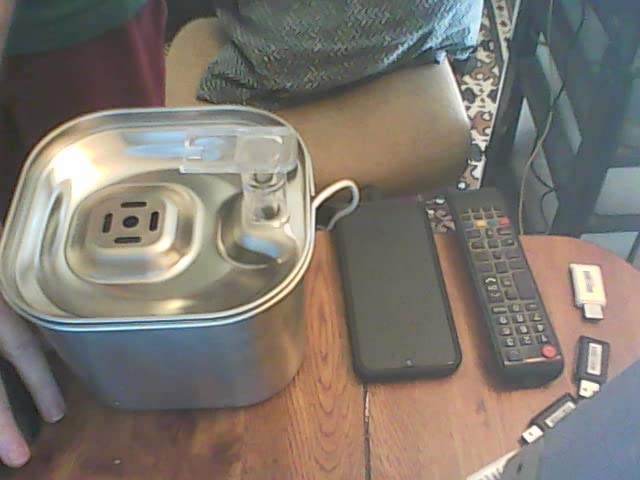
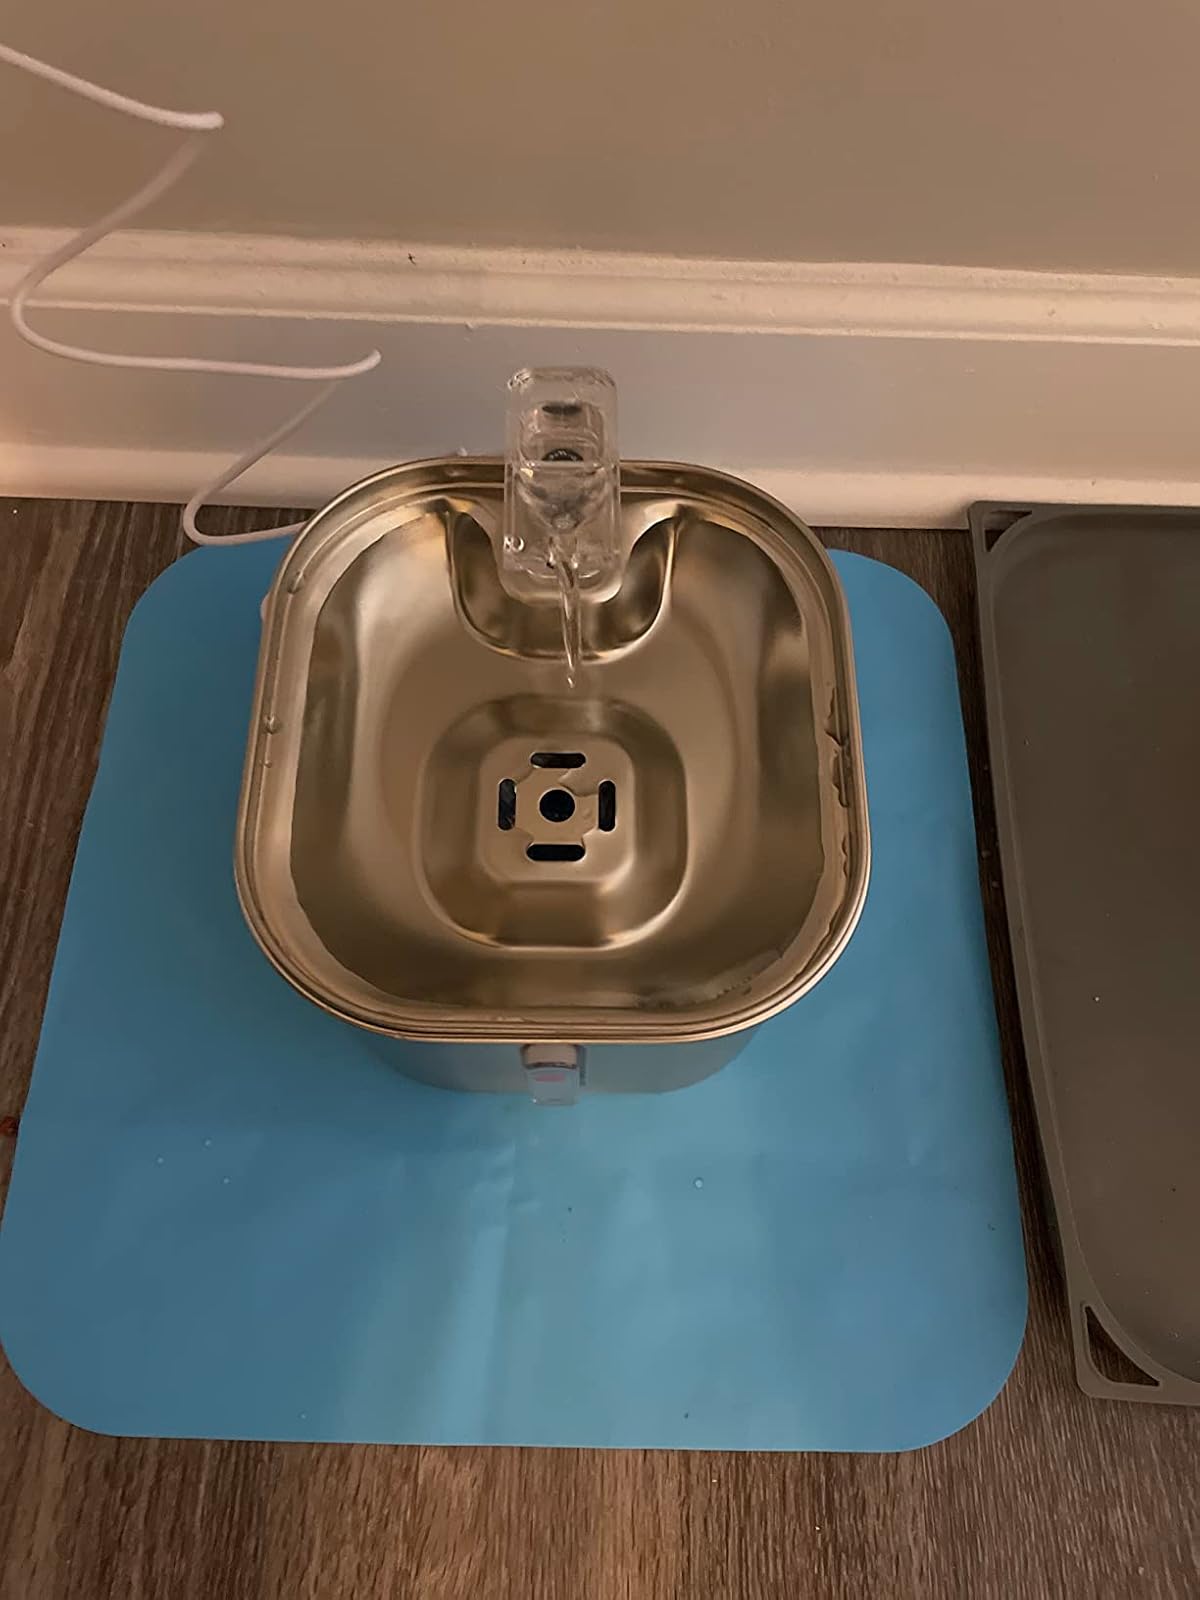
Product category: items_bowl
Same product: yes